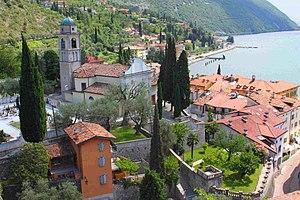
Nago-Torbole est une commune italienne d'environ 2 800 habitants située dans la province autonome de Trente dans la région du Trentin-Haut-Adige dans le nord-est de l'Italie.